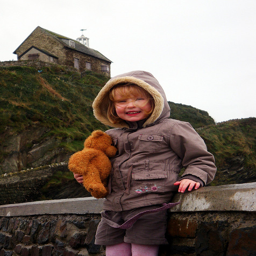
A girl in a hooded jacket holding a teddy bear.
a young person holding a teddy bear near a ledge
an image of a child with a coat and a teddy bear
a kid holding a teddy bear standing on a stoned wall
A child leans against a wall holding a teddy bear and wearing a parka.